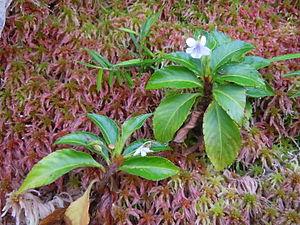
Viola stipularis-La Soufrière-Guadeloupe
Viola stipularis est une espèce de violettes, de la famille des Violaceae.